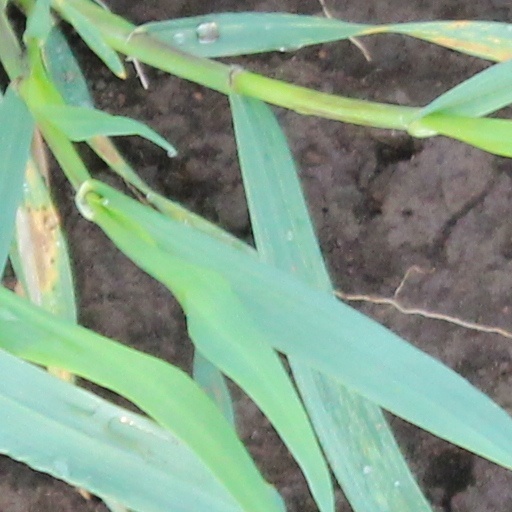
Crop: wheat